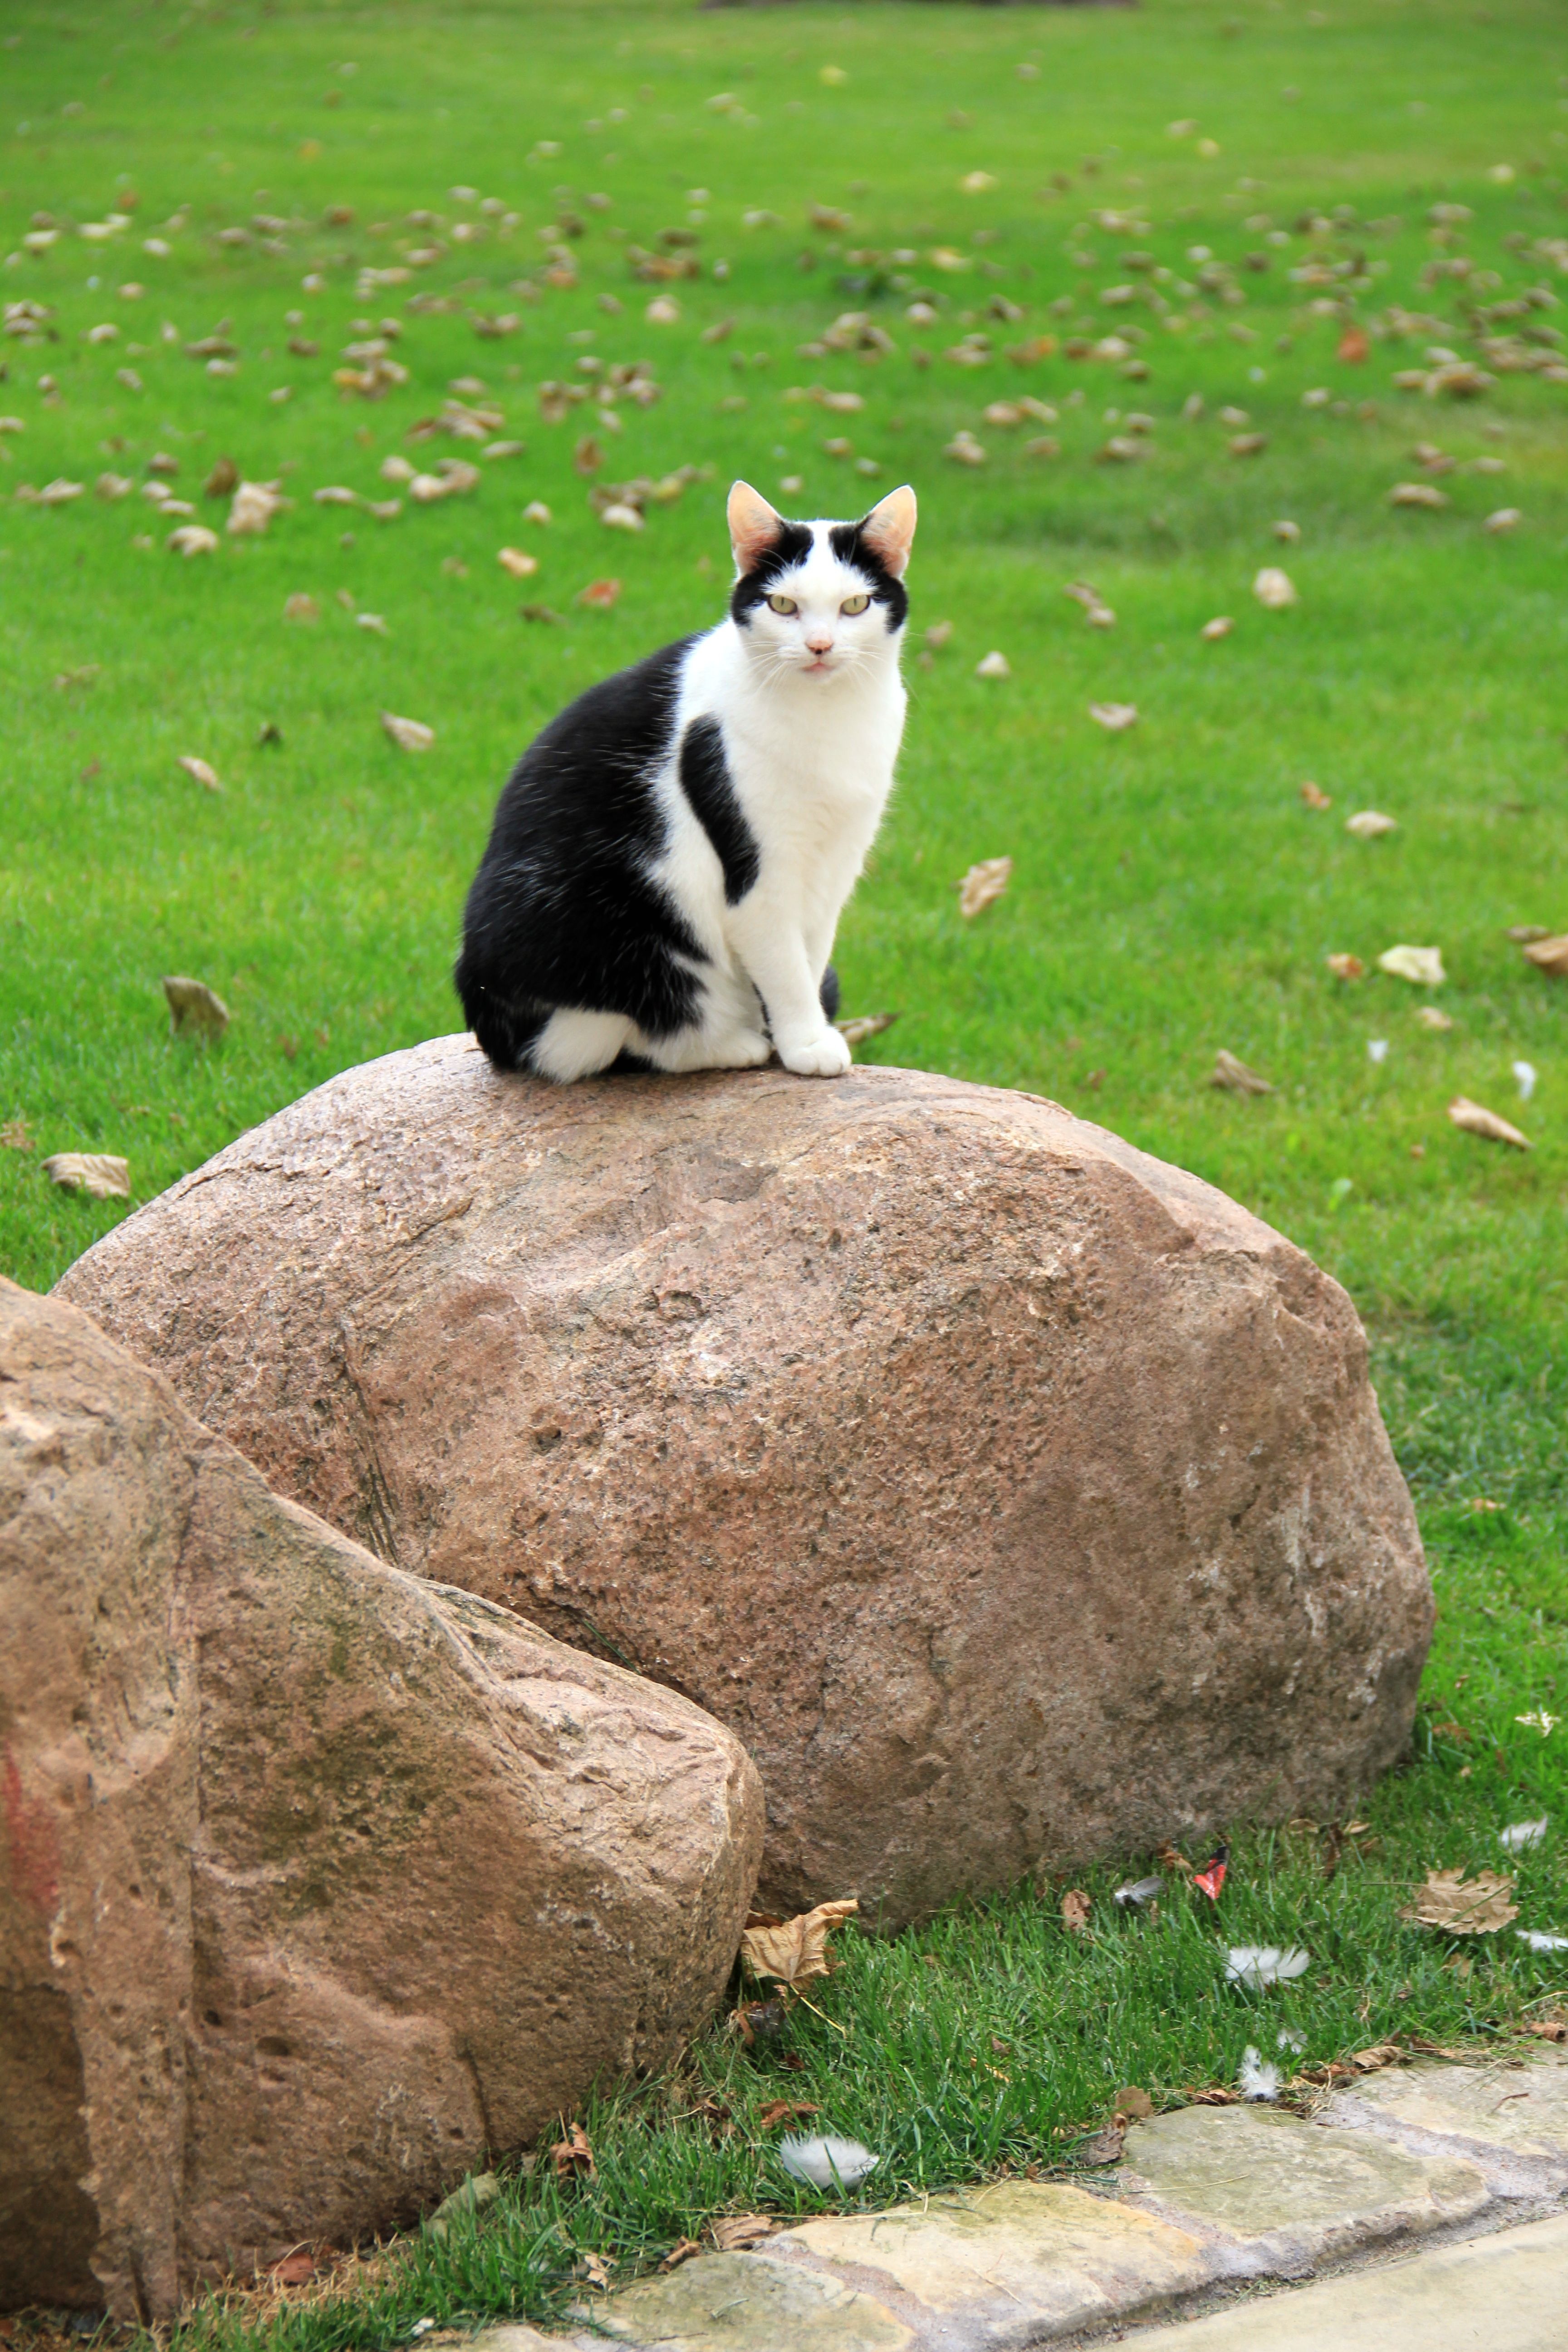
tree, grass, rock, plant, lawn, animal, stone, green, cat, garden, fauna, whiskers, snout, tail, small to medium sized cats, cat like mammal